Describe the emotion expressed in this image:  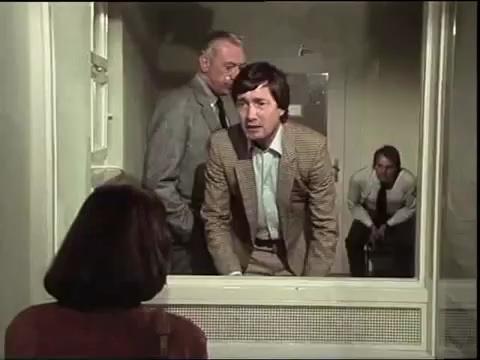
This person displays Suffering, valence and arousal with low intensity.